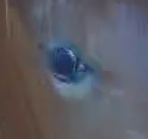
Face region: eyes (orbital_tightening_and_eye_area)
Pain indicator: not_present